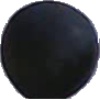
Label: blue_grape